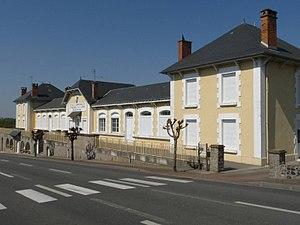
Ecole et mairie de Saint-Maurice-des-Lions, Charente, France
Saint-Maurice-des-Lions est une commune du sud-ouest de la France, située dans le département de la Charente.